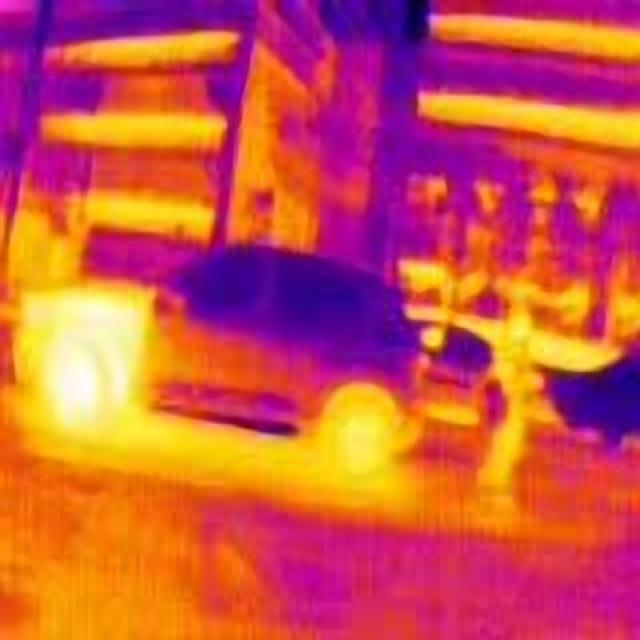
Detected objects:
label: person